History of Widerøe

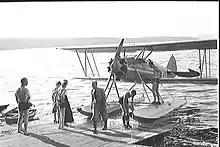
The Waco RNF LN-EAB at Ingierstand in 1937

Widerøe carried out a cartography expedition to Antarctica in 1937, financed by Lars Christensen. The airline carried out 44 flights along a section of coast, covering at least inland. The airline operated a route from Trondheim and Bodø between July and September. The base at Bogstad in Bergen was expanded, and the company was granted a monopoly on all aerial photography flights for the Mapping Authority. The Bogstad workshop and Birger Hønningstad started a cooperation in 1938 where Widerøe built the Hønningstad Norge planes. The same year, a plane went to Svalbard for cartographic work, and a route was started from Trondheim via Brønnøysund, Sandnessjøen, Bodø, Narvik and Harstad to Tromsø. For three months, the route was expanded to Kirkenes via Hammerfest and Vadsø.